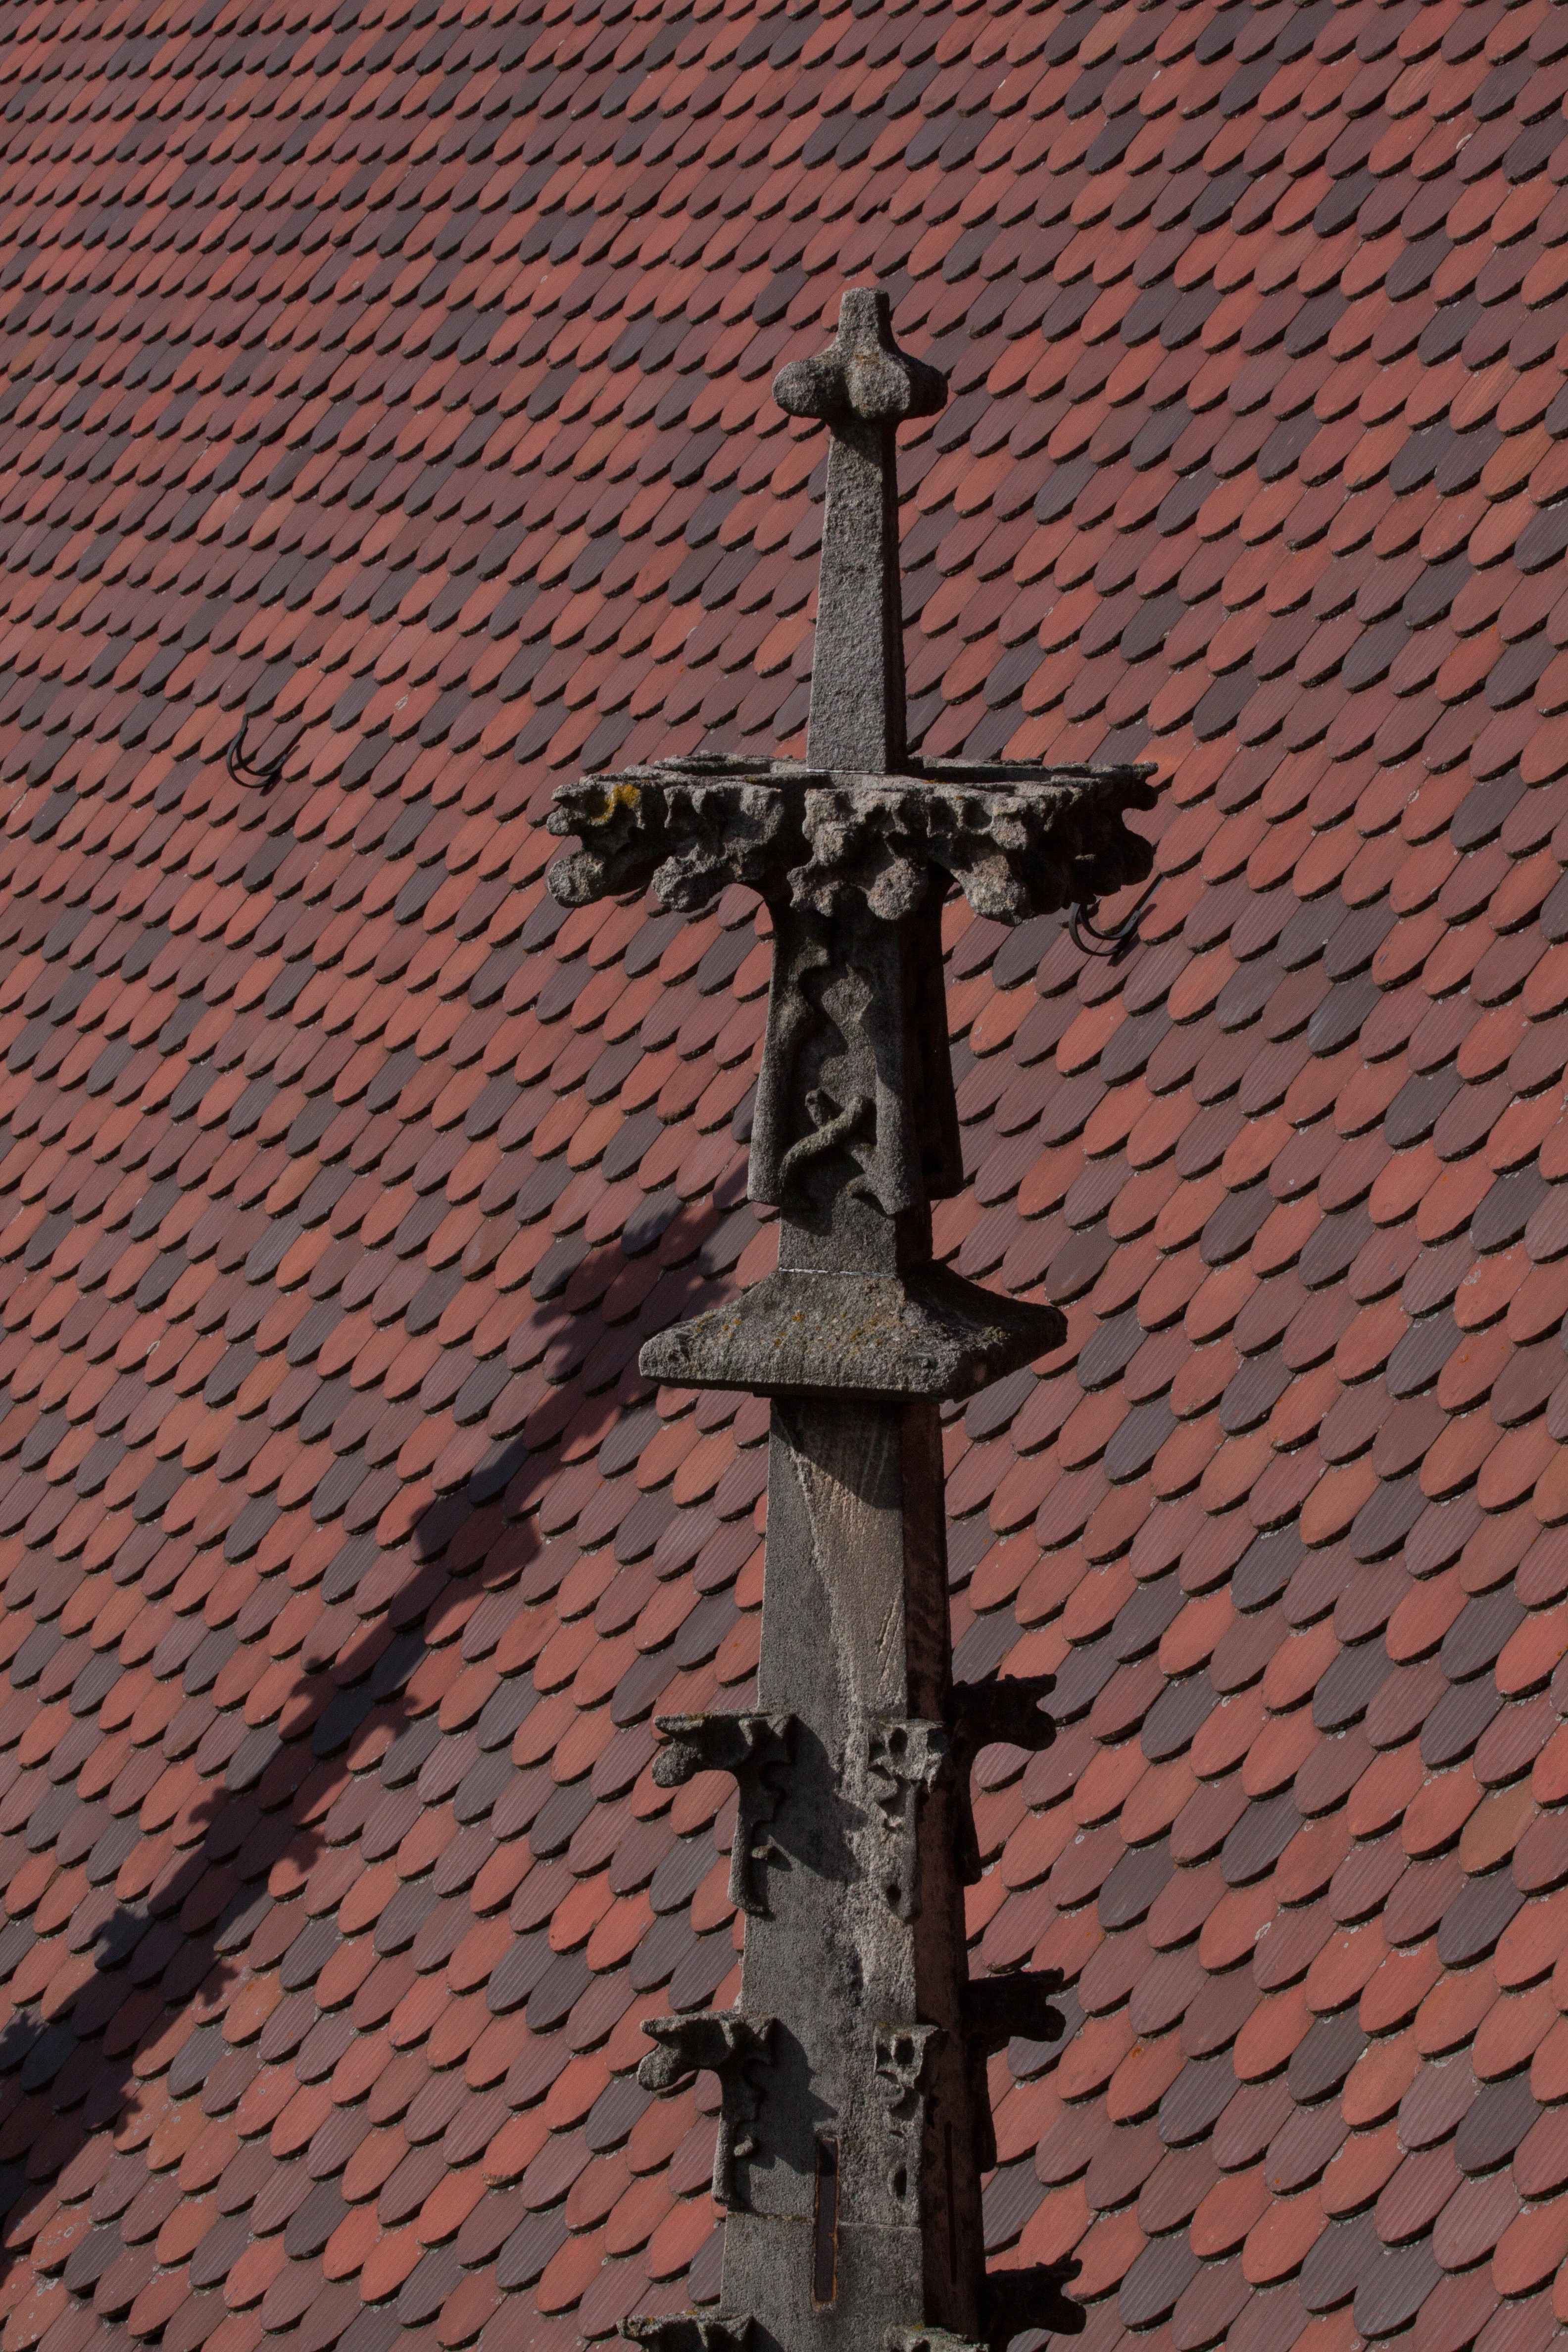
architecture, roof, building, city, monument, statue, symbol, shadow, church, cross, brick, gothic, roofing, background, pinnacle, nave, ulm, fund, munster, ulm cathedral, european architecture